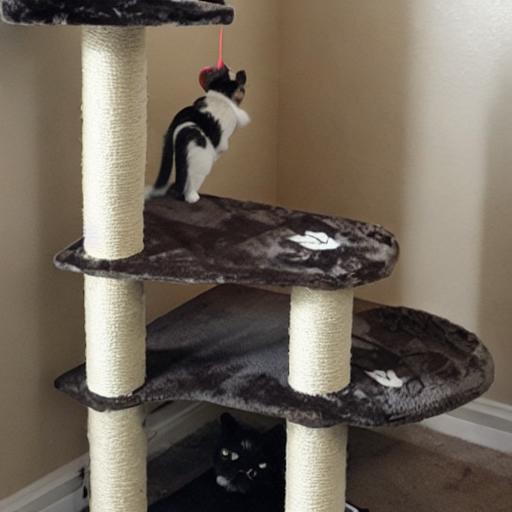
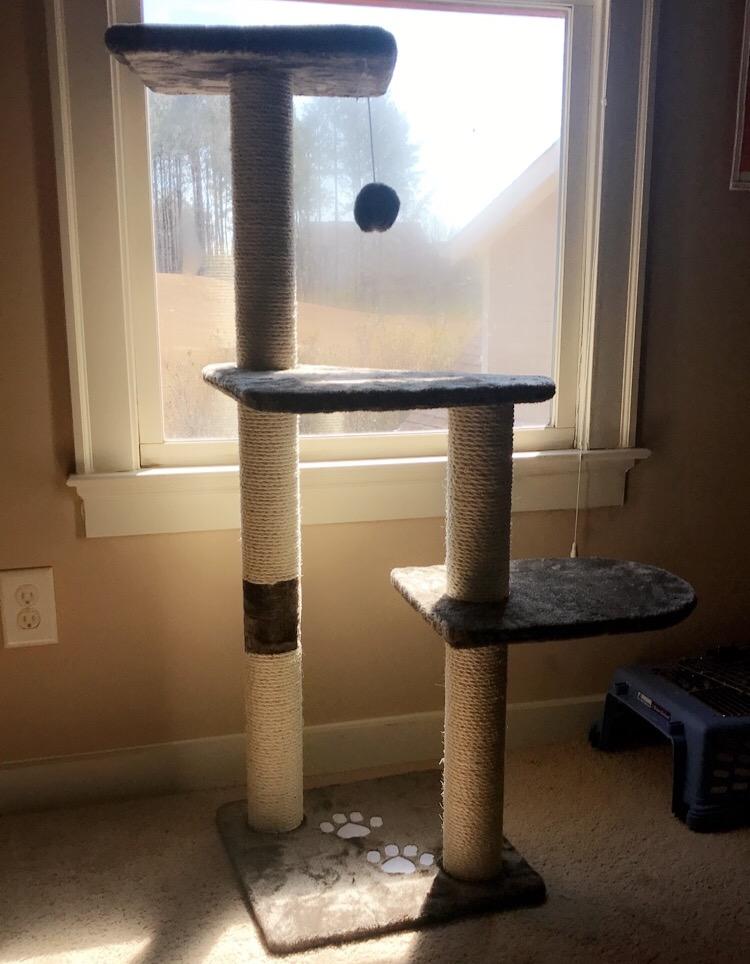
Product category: items_cat tree
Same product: no